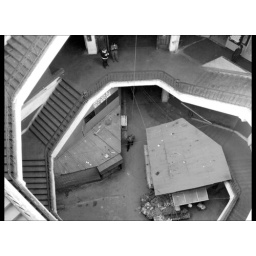
The old fish market in Valparaiso`s port.